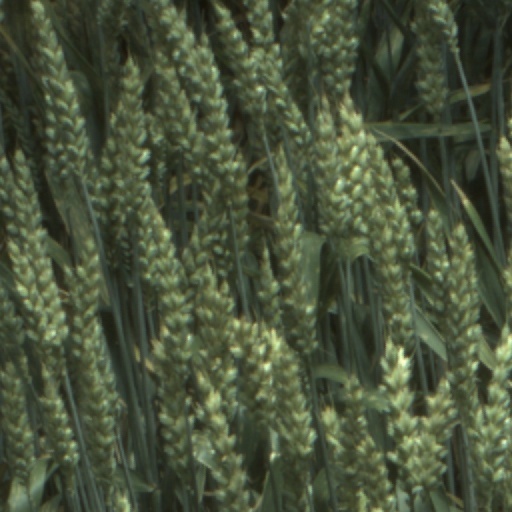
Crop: wheat